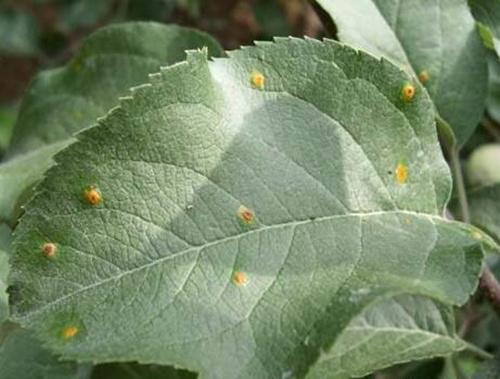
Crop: apple
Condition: rust